Arrest of Sheikh Mujibur Rahman

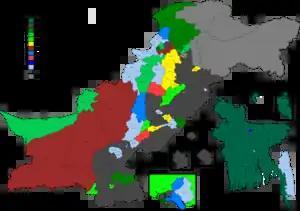
Results of the 1970 Pakistani general election on the map.

In 1969, president Ayub Khan was forced to resign and handed over power to Yahya Khan. Upon assuming office, the new president Khan decided to hold national and provincial elections. Mujib became leader of the All-Pakistan Awami League (AL), who participated the election in the promise to implement Six-point Resolution. In the 1970 Pakistani general election, the AL secured an overwhelming majority. Following the election results, political tensions intensified. Zulfikar Ali Bhutto, leader of the Pakistan Peoples Party (PPP), opposed transferring power to the AL. A session of the National Assembly of Pakistan was scheduled for 3 March 1971, but two days before the session, Khan postponed it. This decision angered the East Pakistani people, leading to the launch of a widespread non-cooperation movement from 2 March.